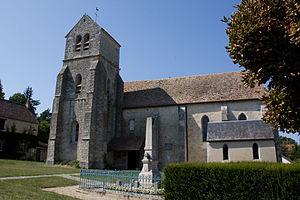
Eglise de Gironville-sur-Essonne, Gironville-sur-Essonne, Essonne, France
L'église Saint-Pierre est une église paroissiale de culte catholique, dédiée à l'apôtre Pierre, située dans la commune française de Gironville-sur-Essonne et le département de l'Essonne.